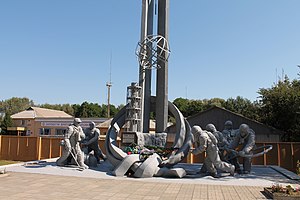
Tjernobylulykken / Efterspillet på Tjernobyl-værket
Mindesmærke for de omkomne brandmænd
Mindesmærke for de omkomne brandmænd
Atomulykken i Tjernobyl var en ulykke, der indtraf lørdag den 26. april 1986 på Tjernobyl-atomkraftværket i Ukraine i det daværende Sovjetunionen. Ved ulykken, der regnes som den værste i atomkraftens historie, eksploderede reaktor nr. 4, og da reaktoren ikke var omgivet af en indkapsling, sendte eksplosionen en sky af radioaktivt materiale ud i atmosfæren. Dette materiale drev med vind og nedbør ud over dele af det vestlige Sovjetunionen, Europa, Skandinavien og helt til det østlige USA. Store dele af Hviderusland, Rusland og Ukraine blev slemt forurenet, og 336.000 mennesker måtte evakueres og genhuses andre steder.